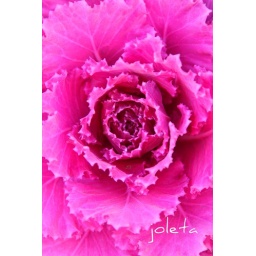
Ornamental kale in the flower pots outside of the Chicago Art Institute.